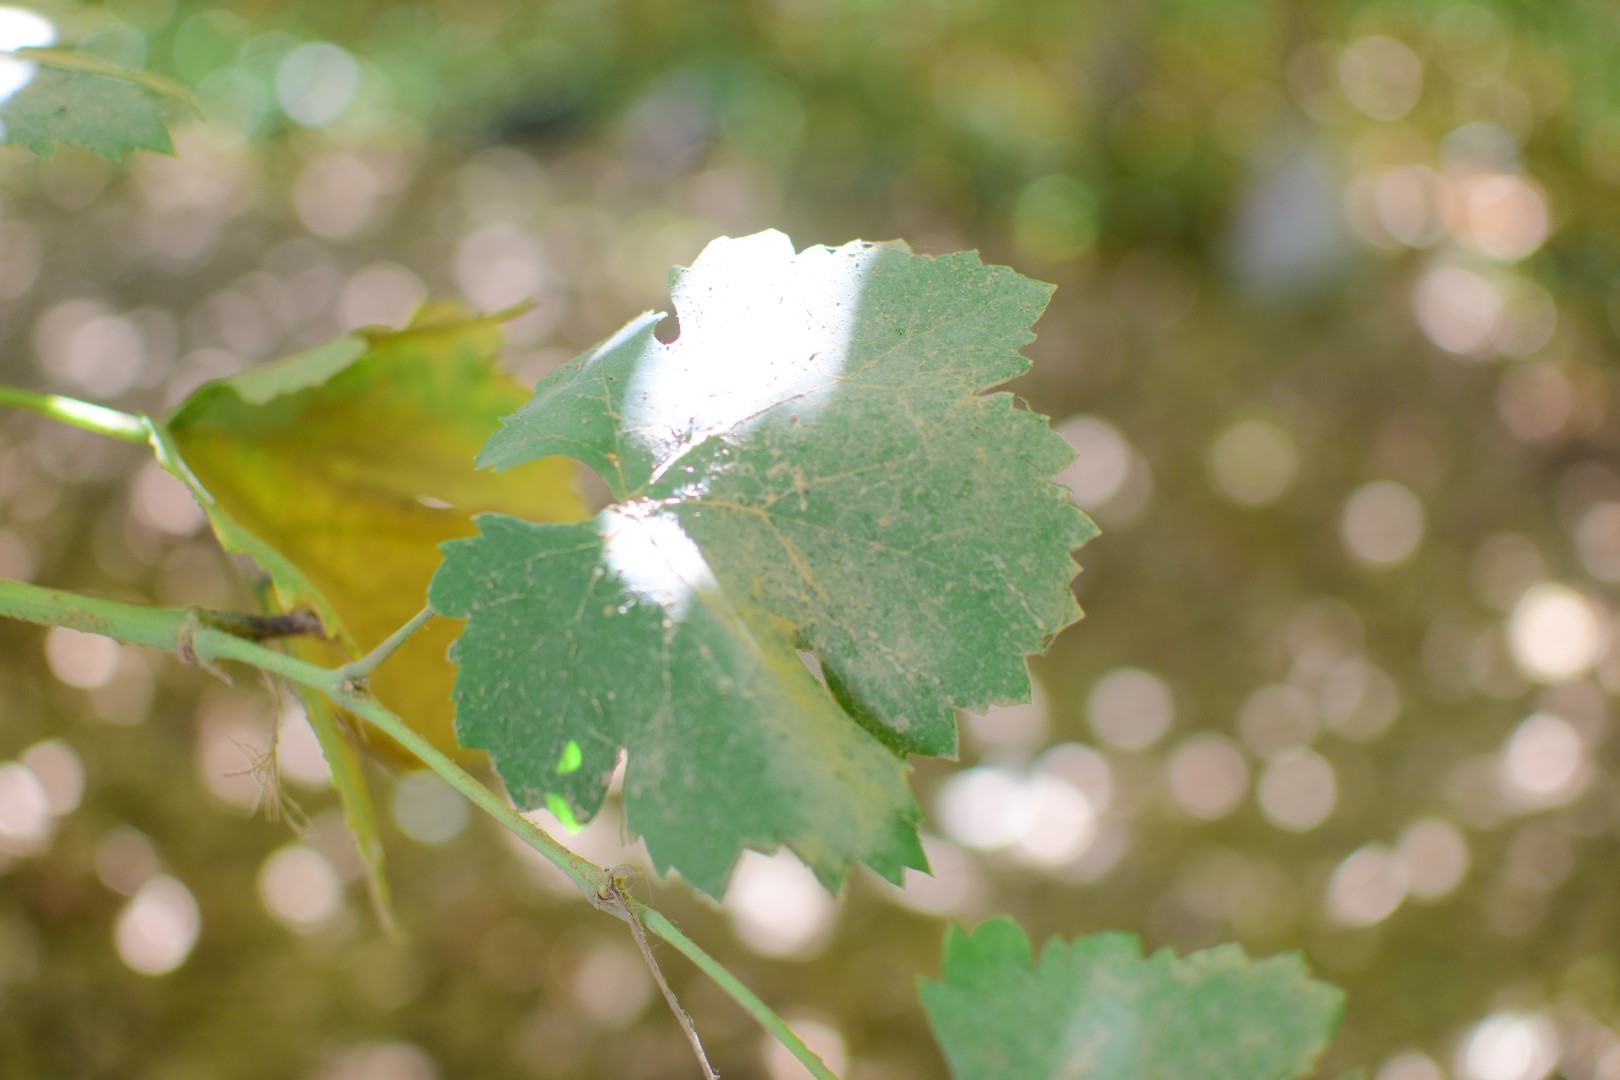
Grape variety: Halawani